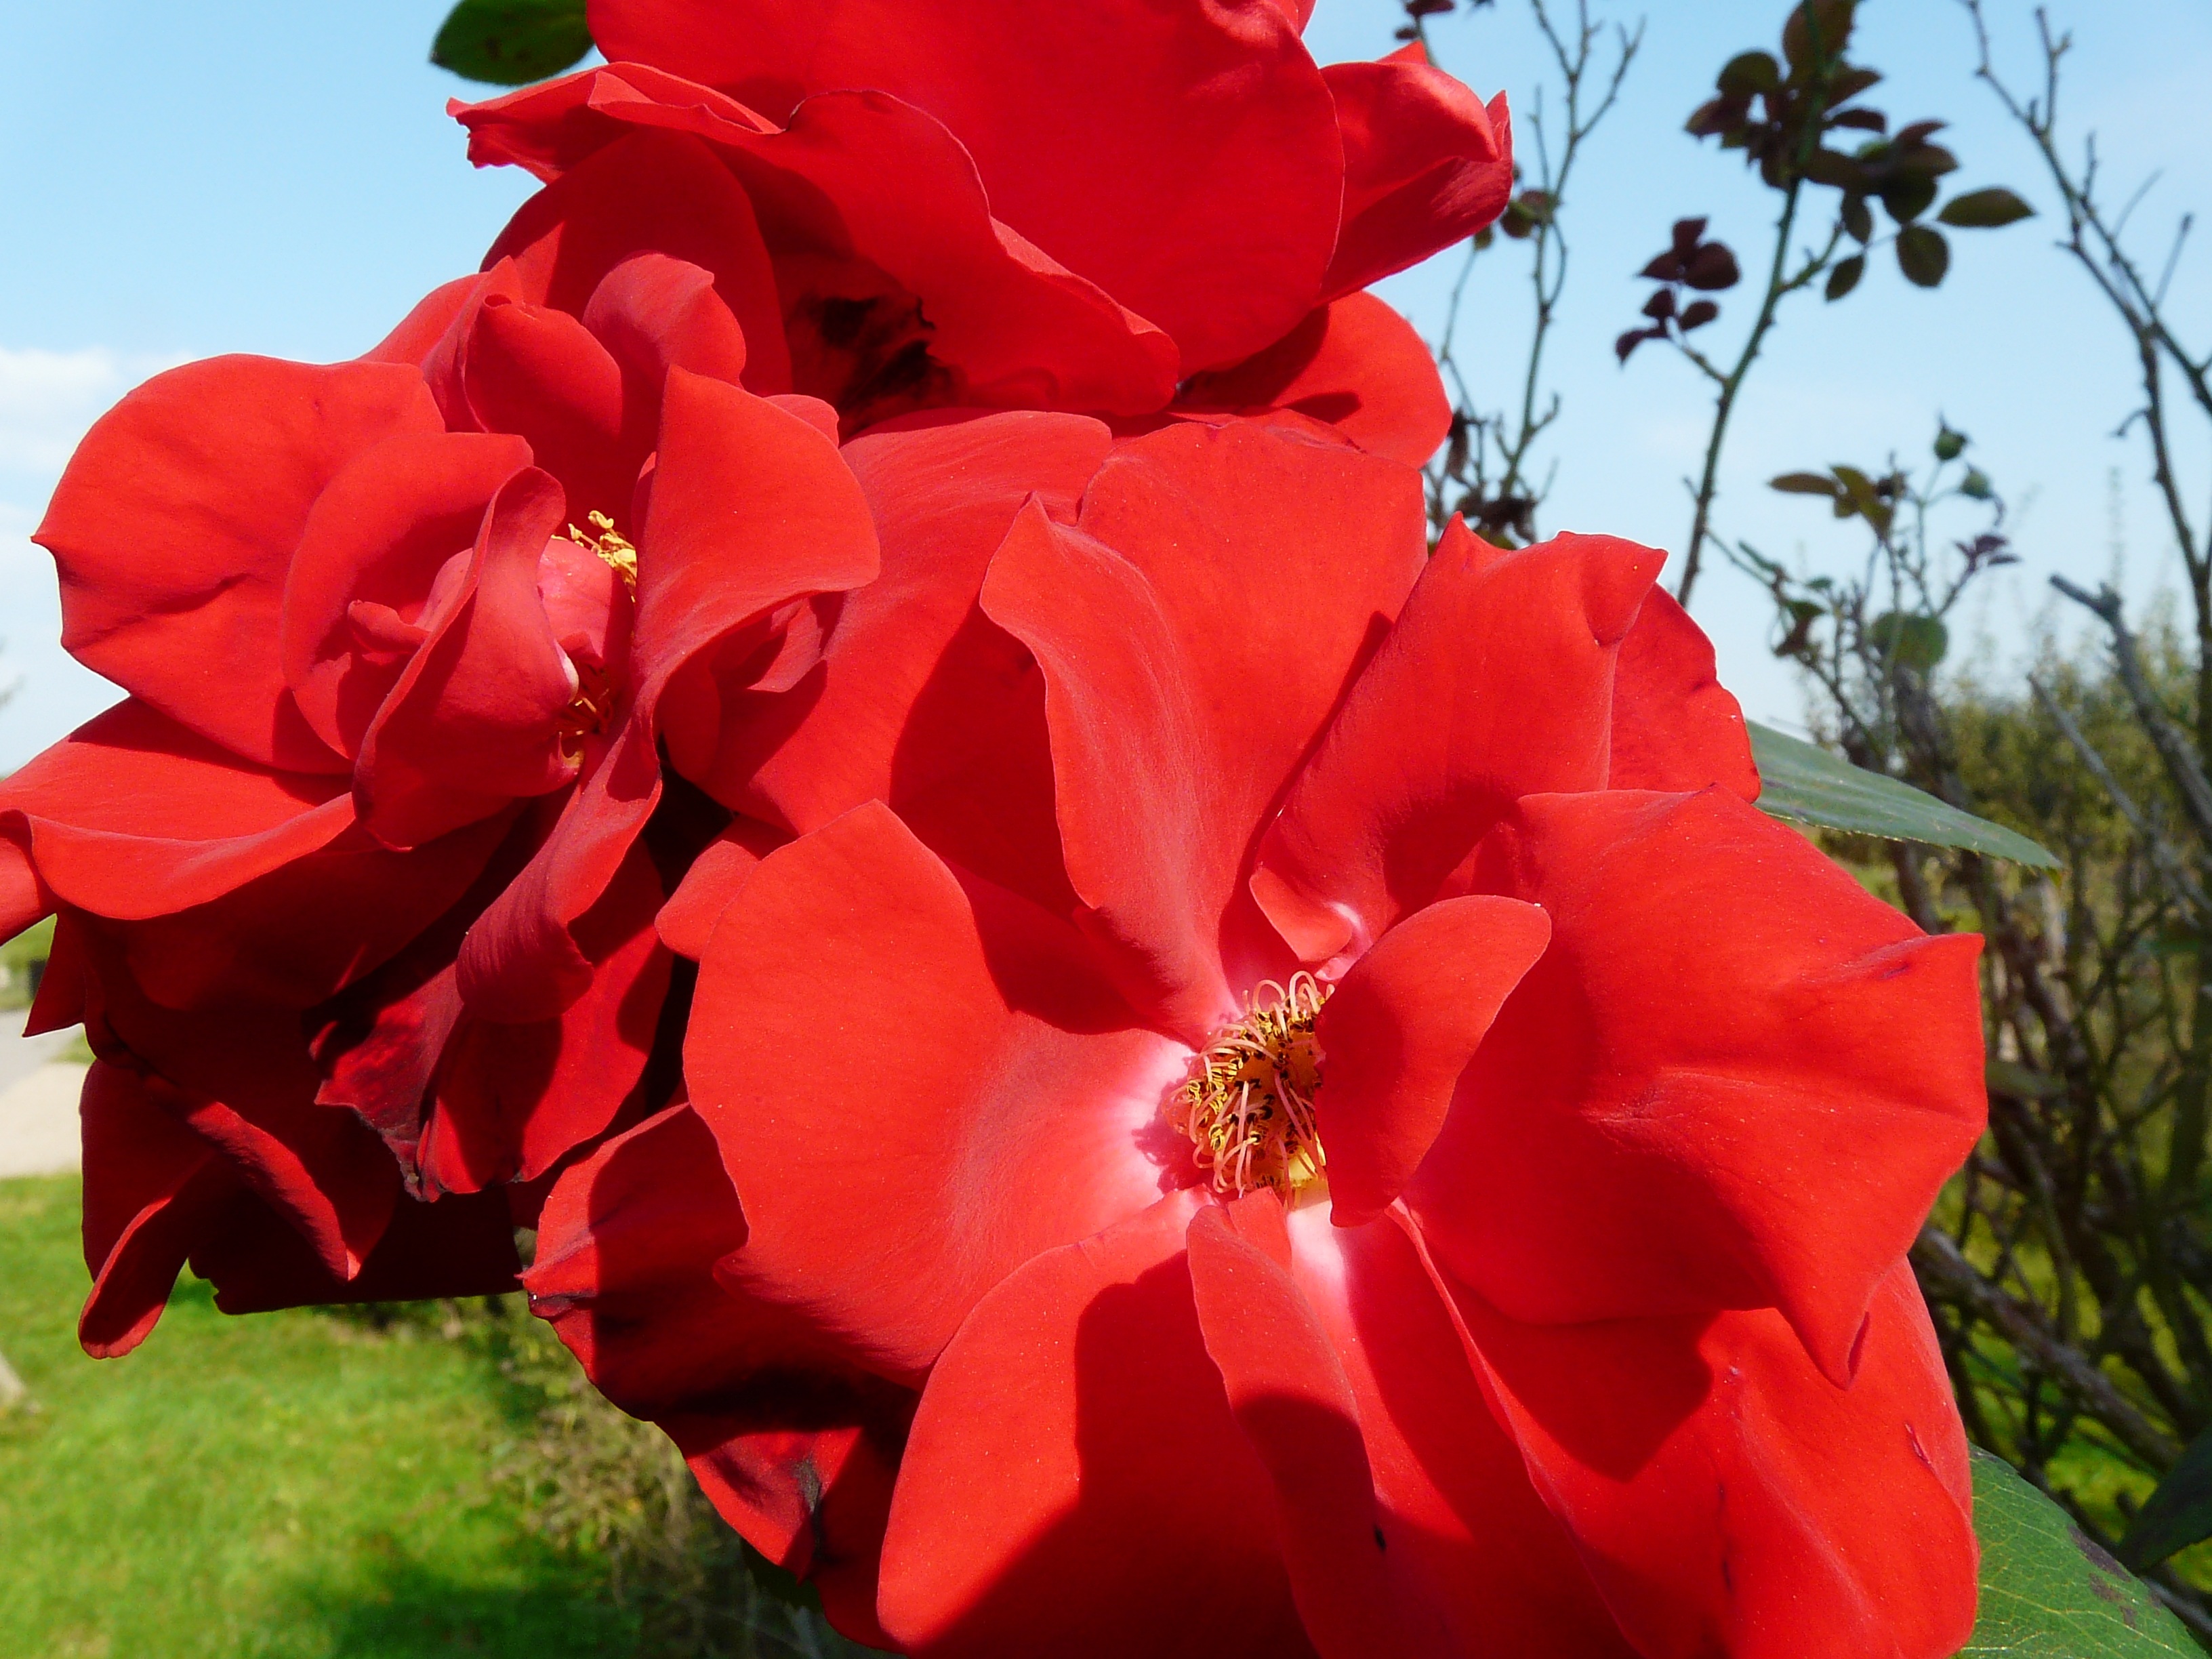
blossom, plant, flower, petal, bloom, rose, red, flora, floribunda, rose bloom, flowering plant, garden roses, rose family, red roses, annual plant, land plant